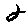
Label: 2